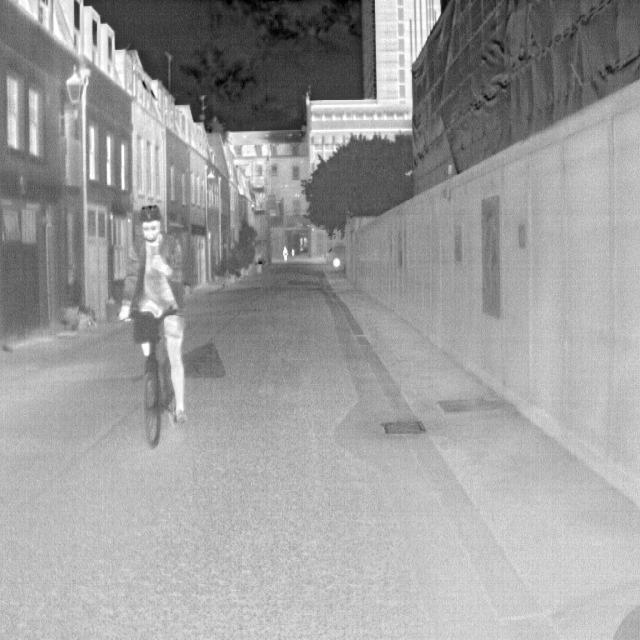
Detected objects:
label: person